Gulf of Paria

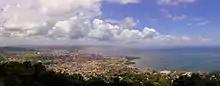
Panoramic view of Gulf of Paria looking south-east.

In the north, the Gulf is connected to the Caribbean Sea through the Dragons' Mouths between the Paria Peninsula of Venezuela and the Chaguaramas Peninsula of Trinidad. In the south, the Gulf is connected to the Atlantic through the Columbus Channel, also known as the Serpent's Mouth, between the Cedros Peninsula and the Orinoco Delta.